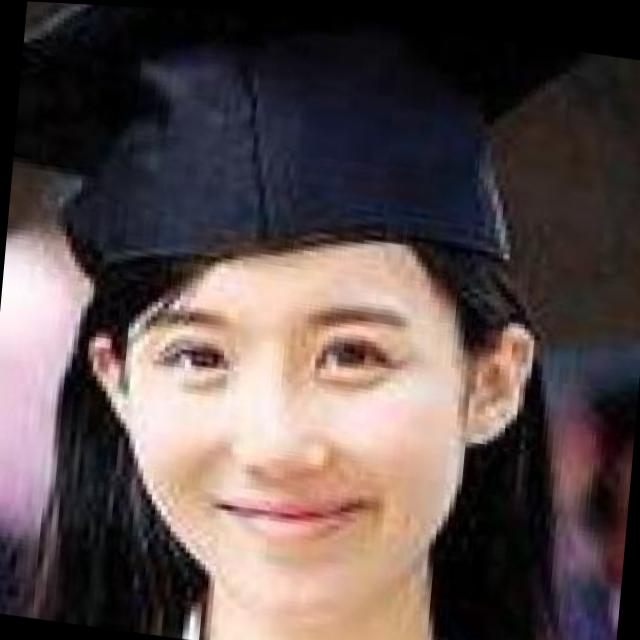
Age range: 21-44